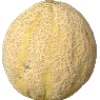
Label: cantaloupe